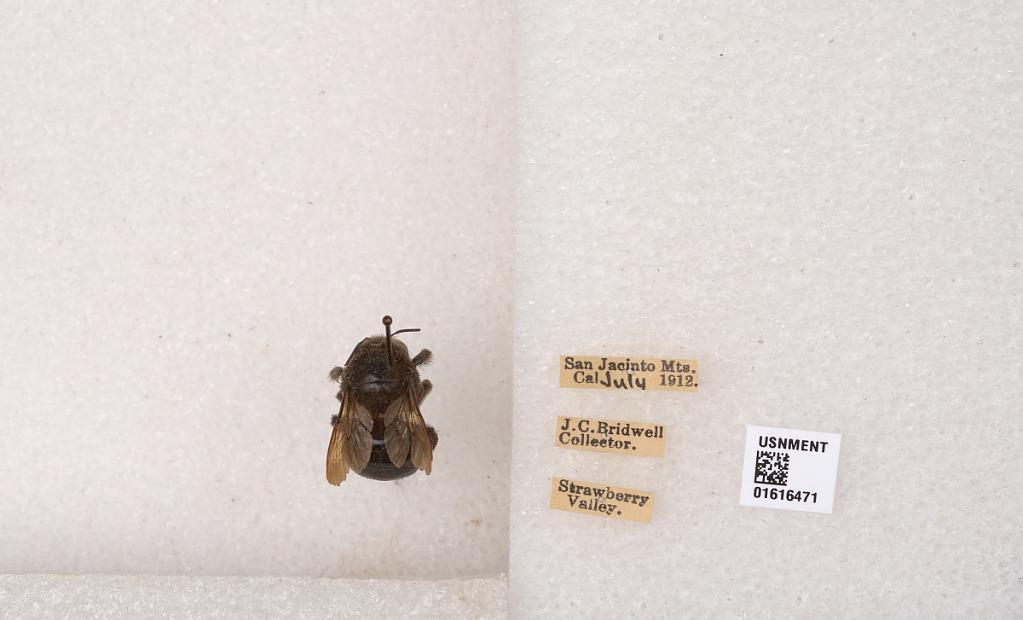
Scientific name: Xylocopa (Notoxylocopa) tabaniformis orpifex Smith
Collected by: J. Bridwell
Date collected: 1912-7-1
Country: United States
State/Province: California
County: Riverside
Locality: San Jacinto Mountains, Strawberry Valley
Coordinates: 33.7292, -116.751